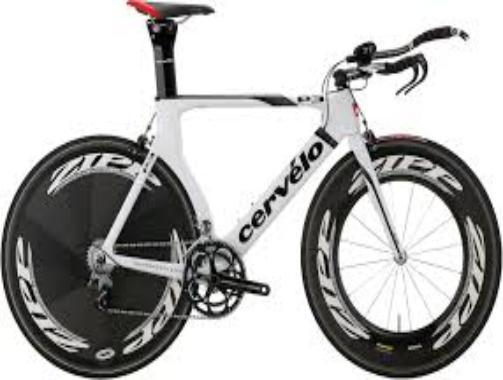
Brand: cervelo
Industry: Transportation